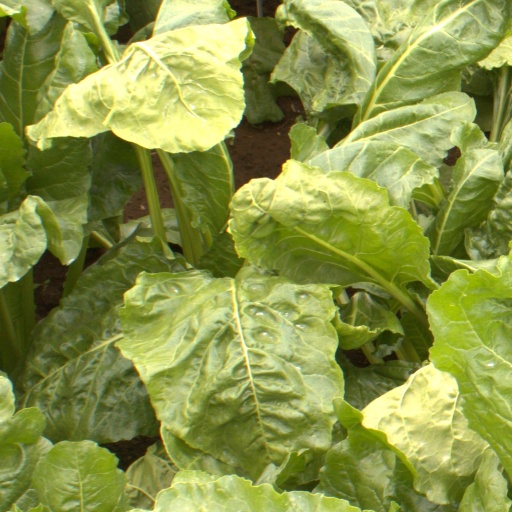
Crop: sugar beet